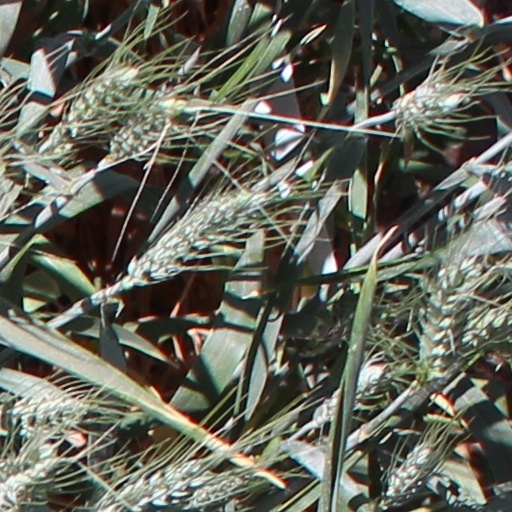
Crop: wheat